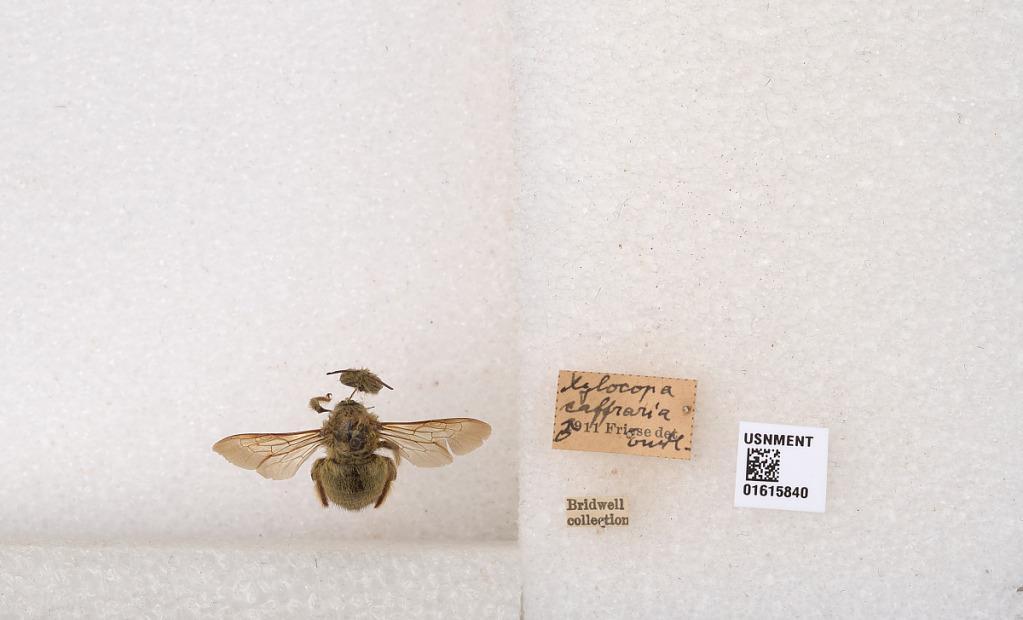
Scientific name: Xylocopa (Koptortosoma) scioensis Gribodo
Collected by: J. Brazilino
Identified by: Friese